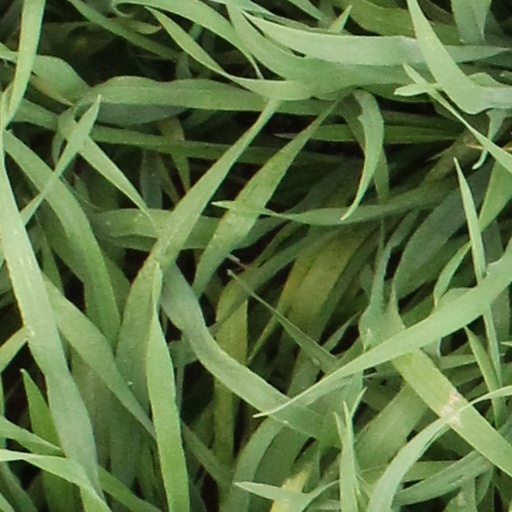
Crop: wheat